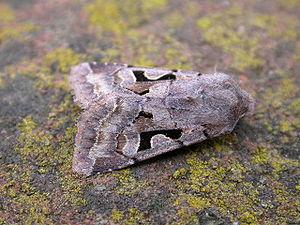
Orthosia gothica, la Gothique, est une espèce de lépidoptères, un papillon nocturne de la famille des Noctuidae et de la sous-famille des Hadeninae.